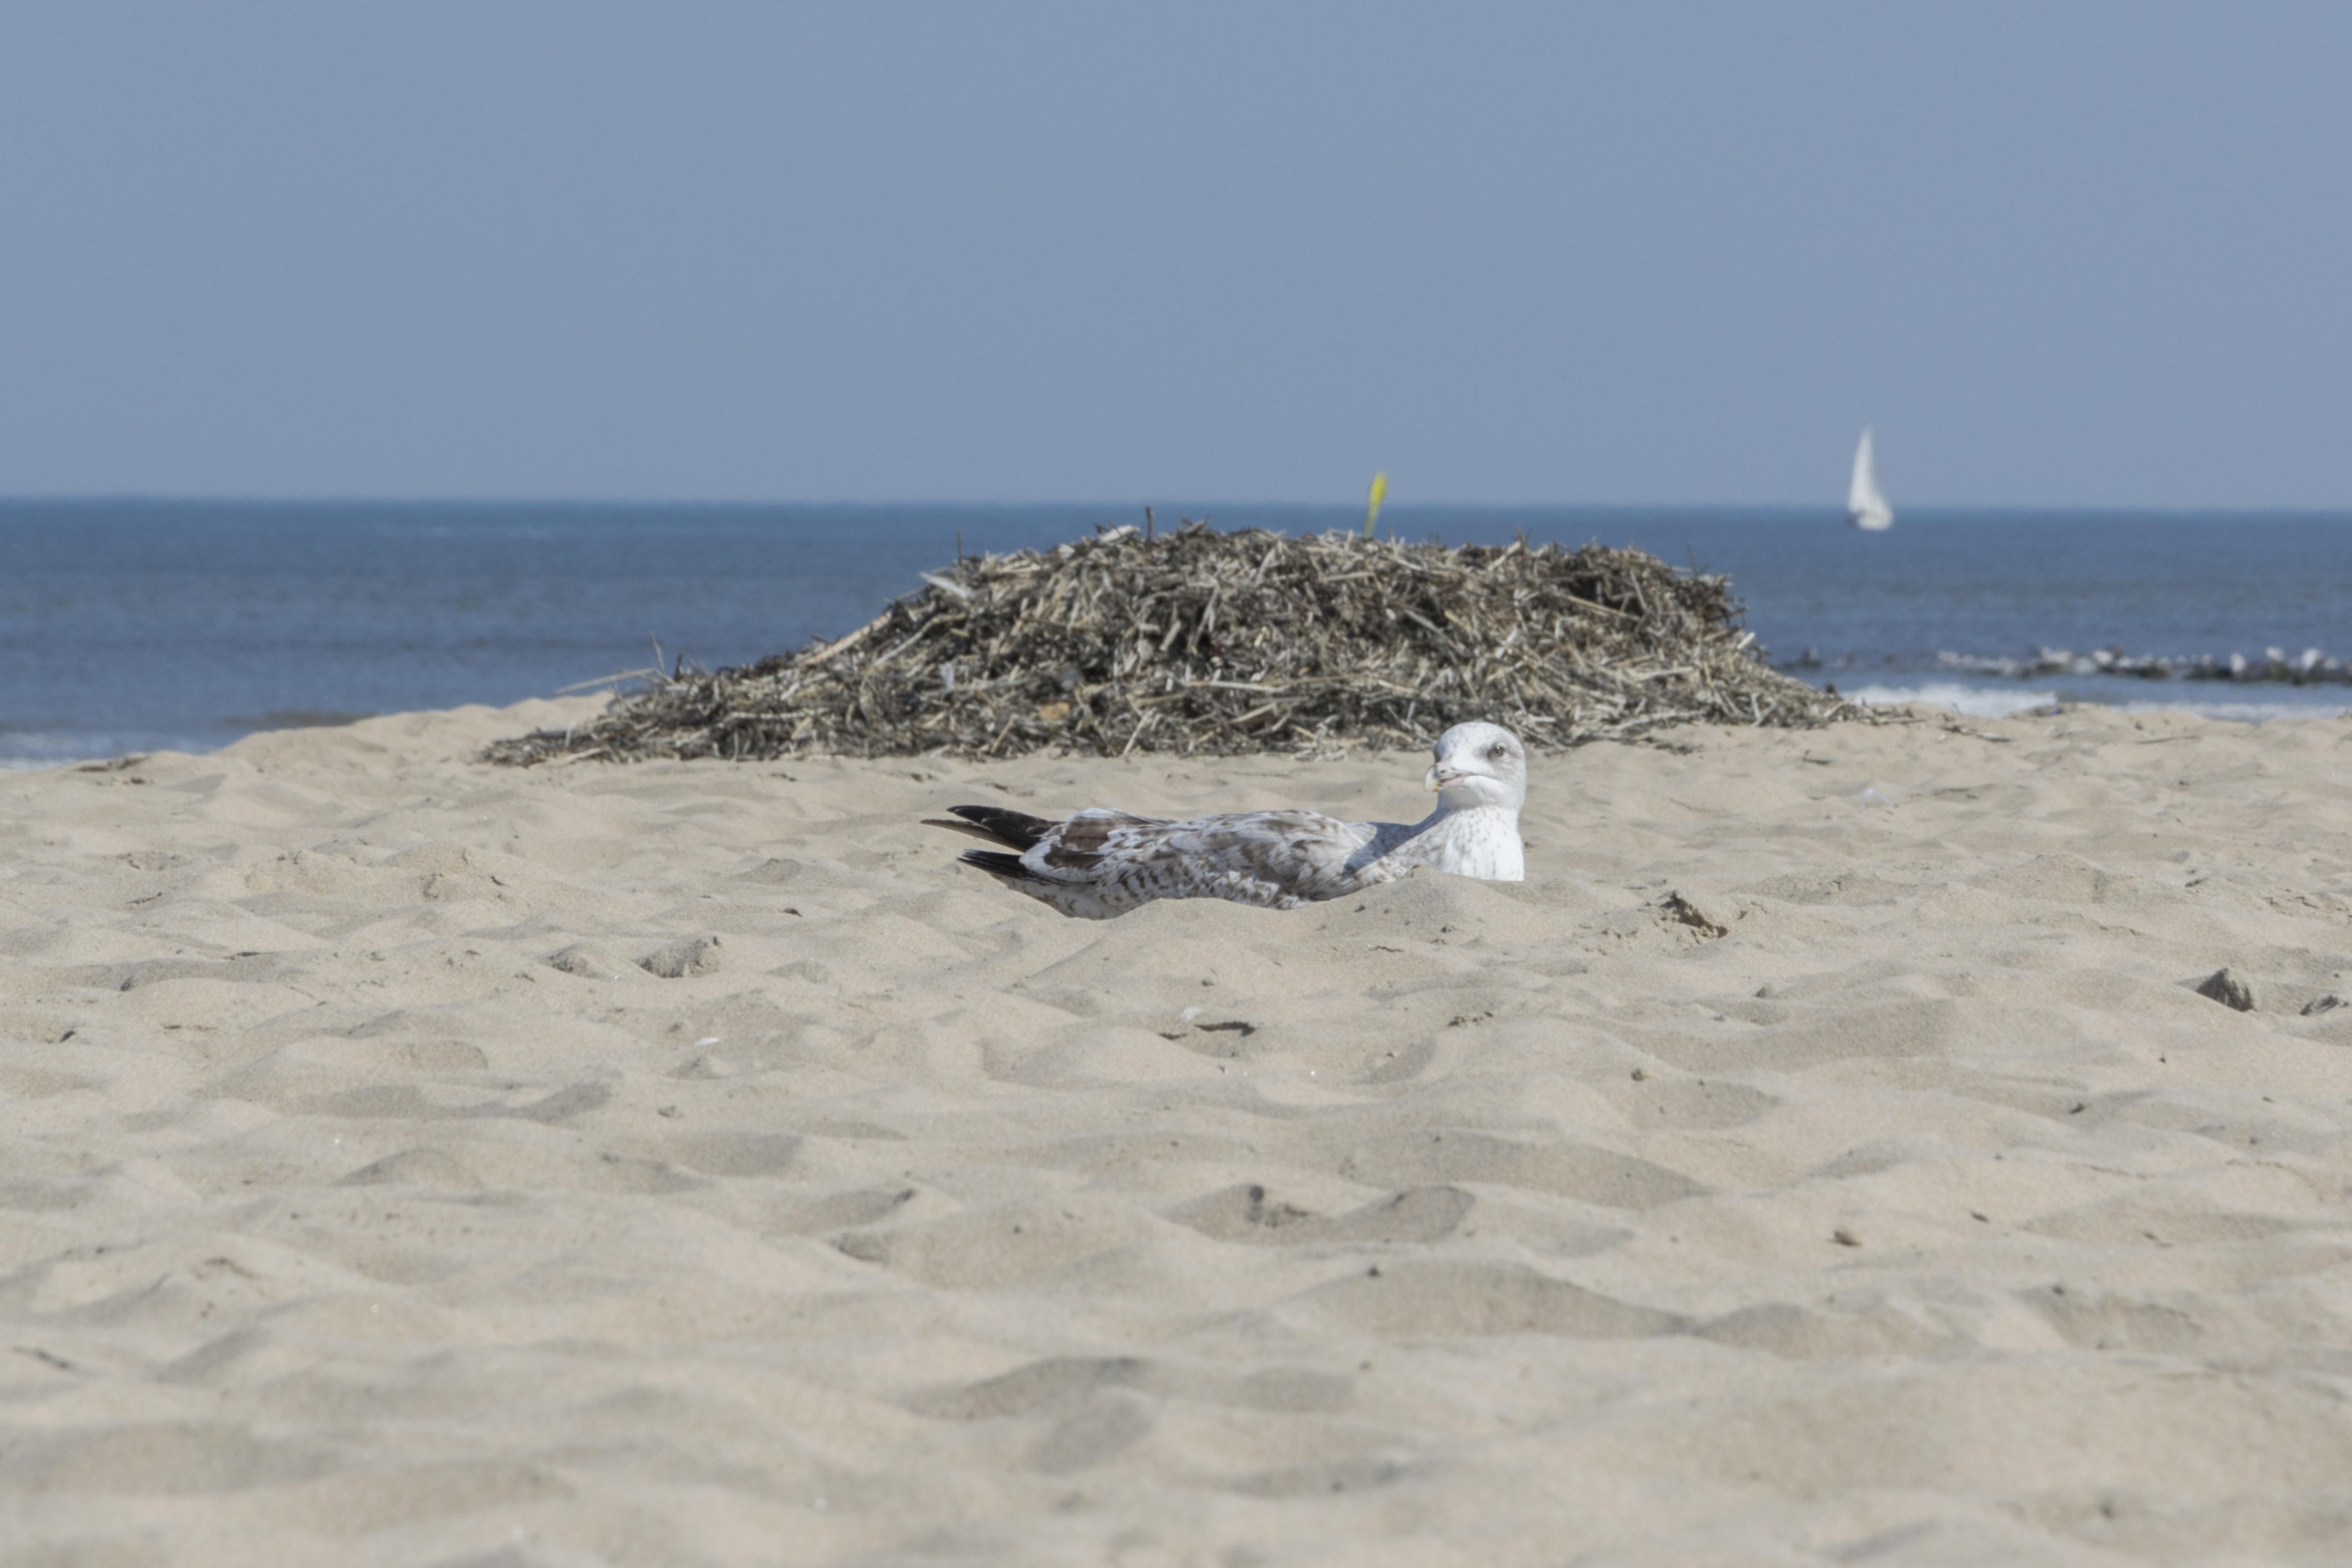
beach, sea, coast, sand, ocean, shore, wave, seagull, body of water, nederland, strand, scheveningen, denhaag, netherlands, outdoorphotography, habitat, cape, paulvandevelde, pdvandevelde, padagudaloma, dordrecht, nederlandinfotos, thehaque, zeemeeuw, natural environment, wind wave